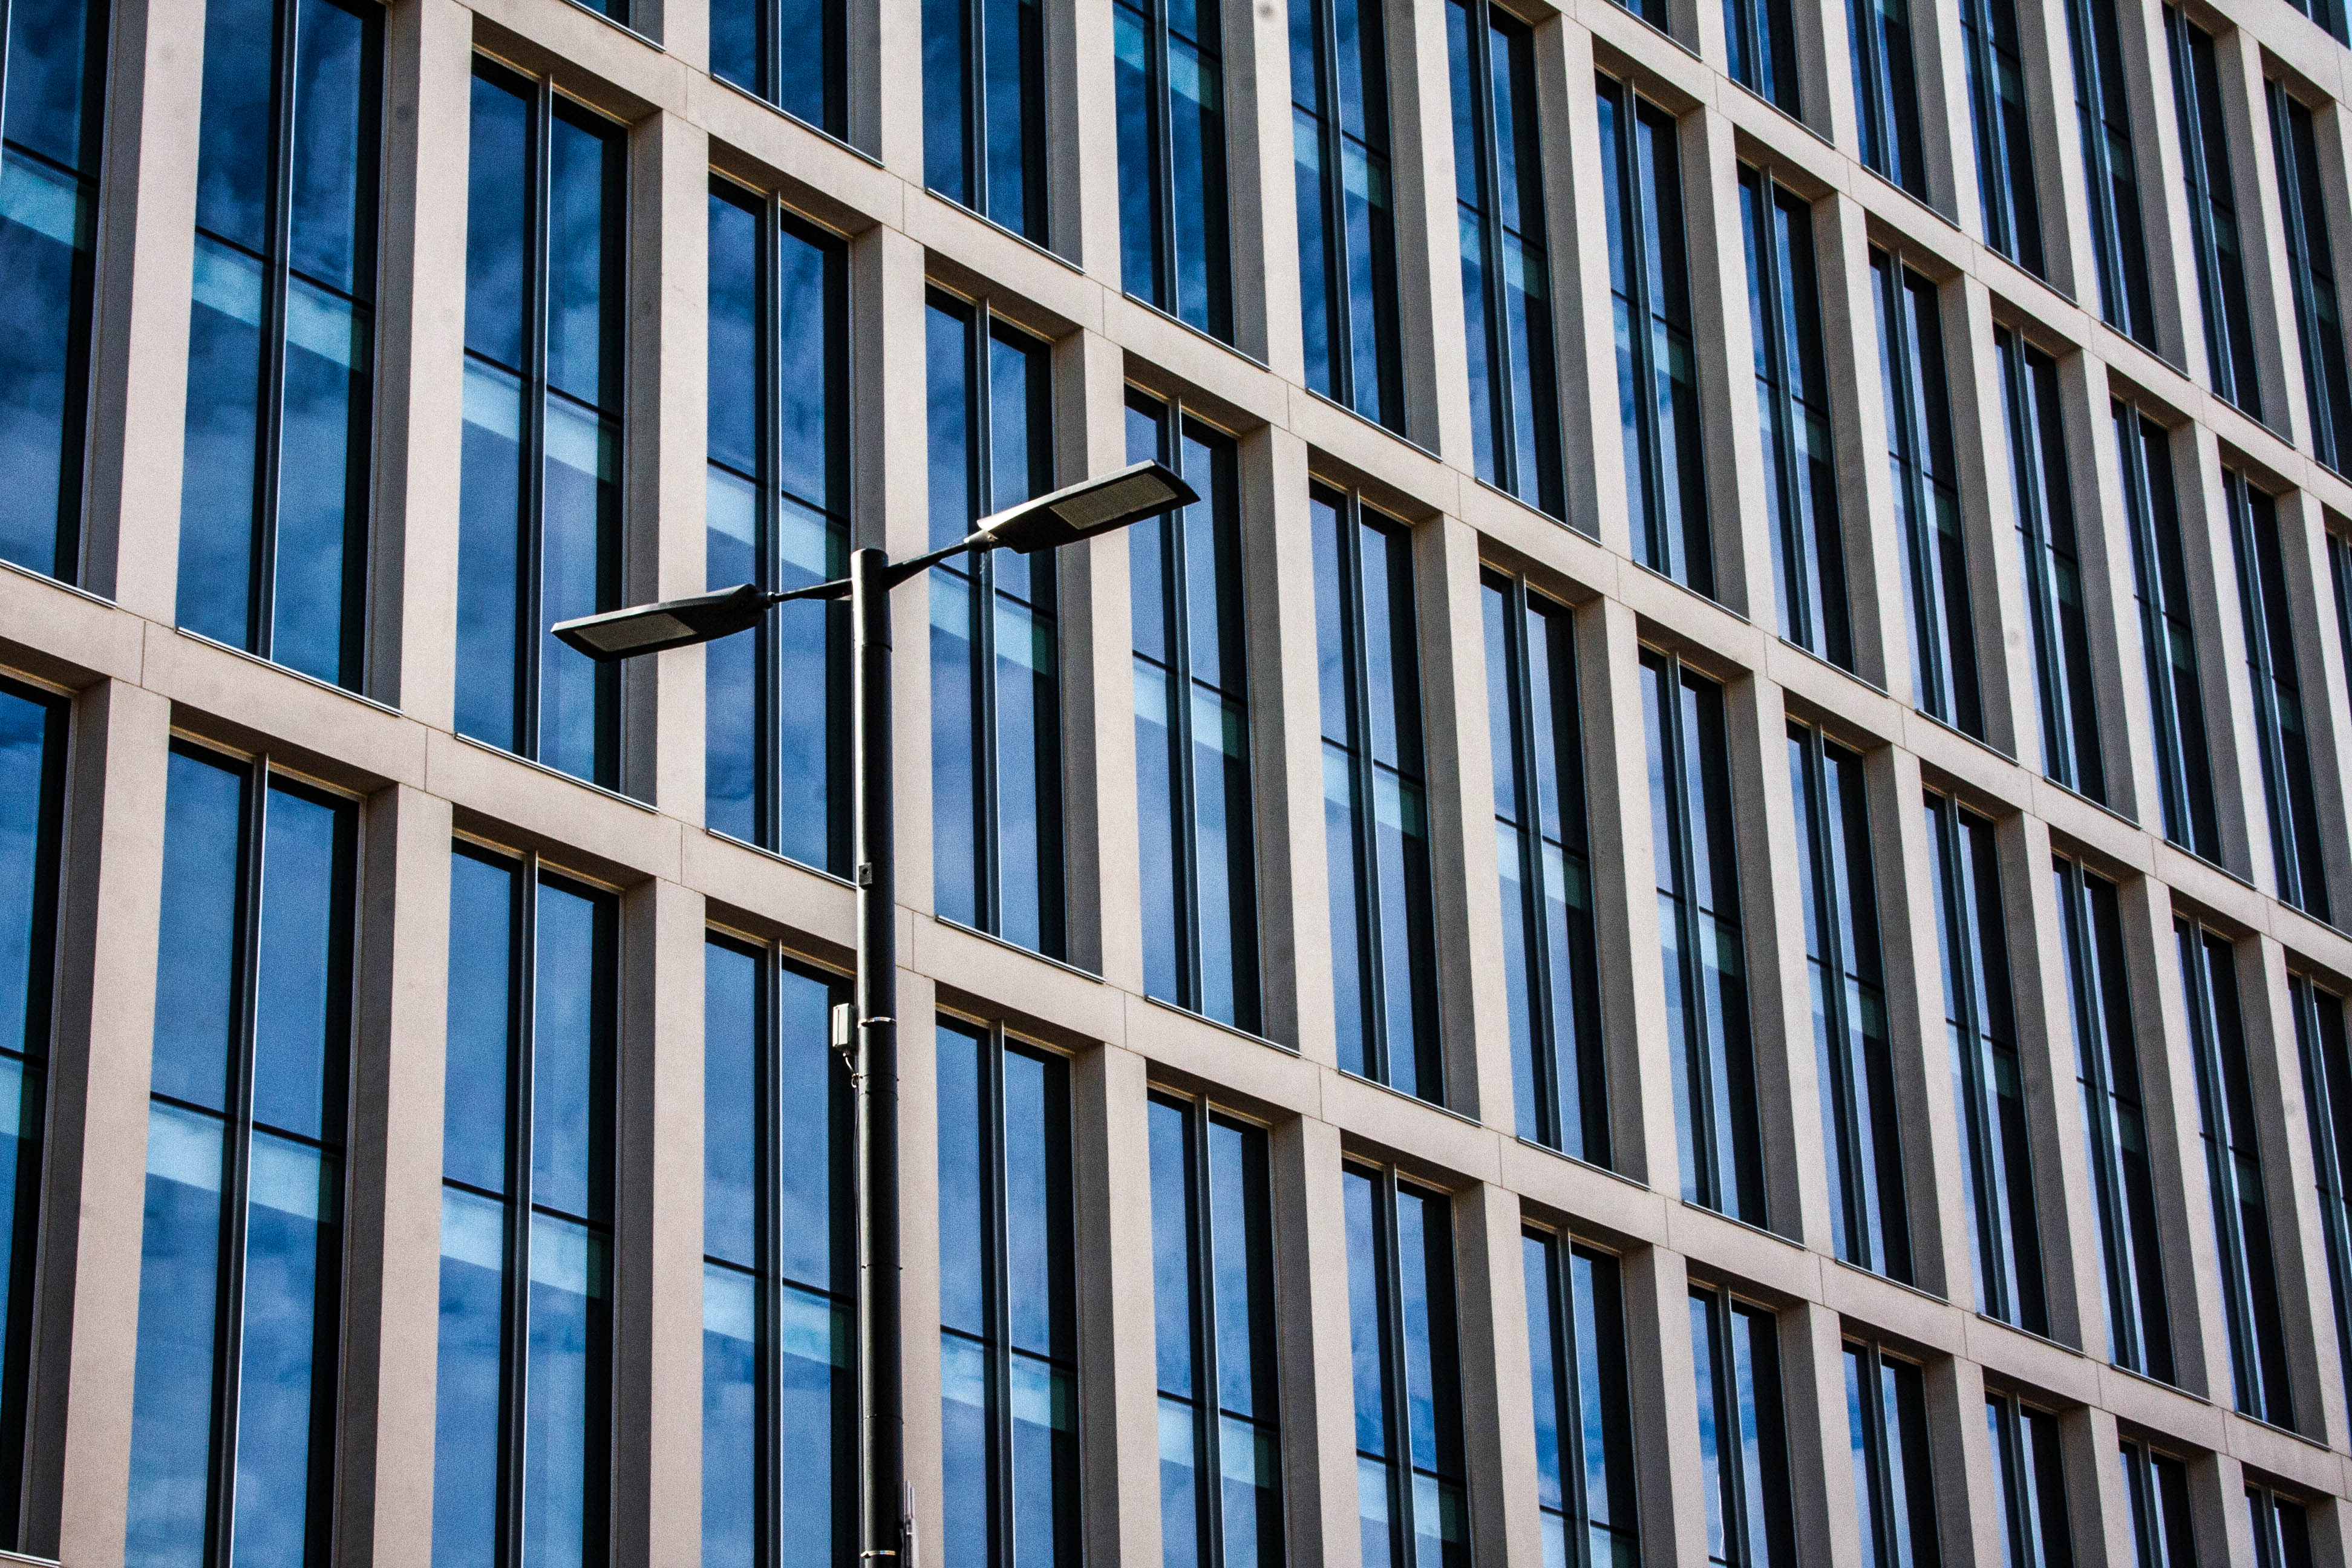
architecture, window, building, skyscraper, downtown, line, facade, blue, tower block, manchester, symmetry, urban area